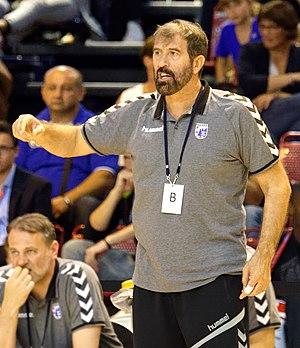
Rencontre du challenge Marrane 2016 entre l'US Dunkerque et les croates du RK Zagreb